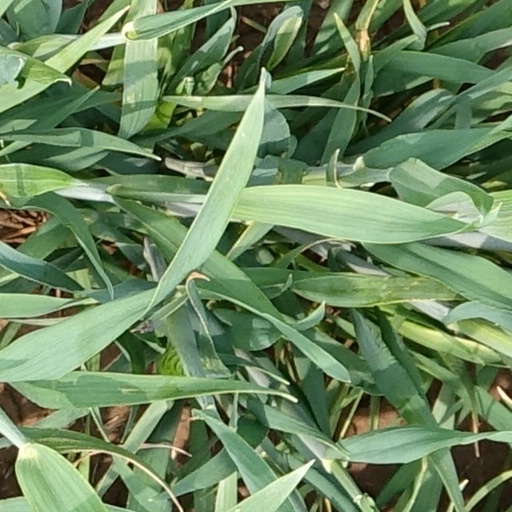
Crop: wheat